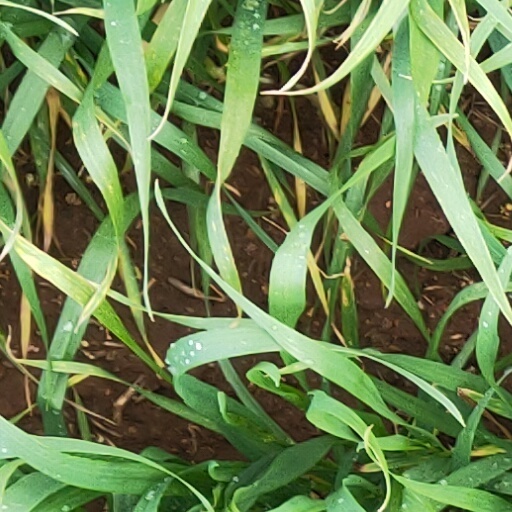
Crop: wheat